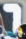
Number: 7